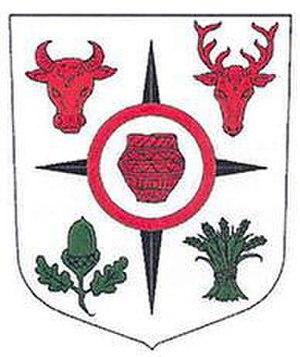
Wapse est un village situé dans la commune néerlandaise de Westerveld, dans la province de Drenthe. Le 1ᵉʳ janvier 2008, le village comptait 340 habitants.